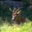
Label: deer